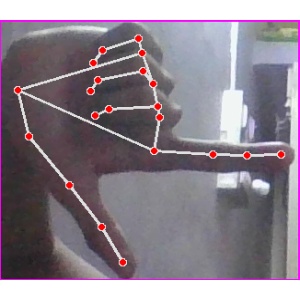
अक्षर: ख